Shameless (2008 film)

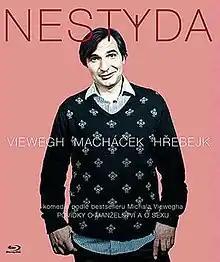
Film poster

Shameless, is a 2008 Czech comedy film directed by Jan Hřebejk. Following their collaborations on "A Novel for Women" and "The Holiday Makers", Czech filmmaker Hřebejk and author Michal Viewegh reunited for "Shameless", a comic romp based on Viewegh's bestselling "Tales of Marriage and Sex". Overall, the film was a commercial success.